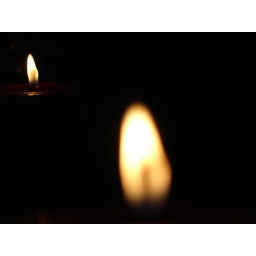
candle in a mirror